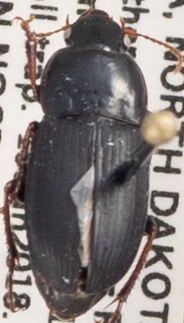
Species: Harpalus opacipennis
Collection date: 2018-06-19
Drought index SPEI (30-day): -0.32
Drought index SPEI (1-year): -0.1
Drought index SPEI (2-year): -0.17